Joe Crowley

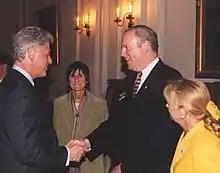
Crowley greeting President Bill Clinton in 1999

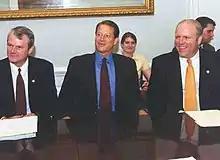
Crowley with Vice President Al Gore in 1999

Democratic Congressman Thomas J. Manton announced his retirement from Congress in 1998, having already filed for and circulated petitions for reelection. He withdrew on the last day it was legally possible to do so and arranged for Crowley, his chosen successor, to replace him on the ballot. Crowley was not aware of this until Manton phoned him to tell him his name would be on the general election ballot.